Market access

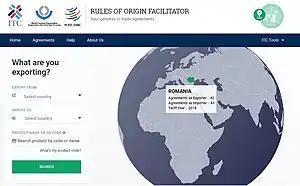
The Rules of Origin Facilitator helps users to qualify to origin requirements to gain market access to destination markets.

The Rules of Origin Facilitator provides free and user-friendly access to ITC’s database of rules of origin and origin-related documentation in hundreds of trade agreements. The Facilitator is also combined with the huge tariff and trade agreements databases underlying the Market Access Map, resulting in a unique market intelligence solution enabling companies, particularly ones from developing countries, to benefit from trade agreements worldwide. The Facilitator currently contains a data for more than 250 FTAs applied by more than 190 countries. This database is gradually expanding with the ultimate goal to cover over 400 FTAs and preferential schemes that are currently active in the world.